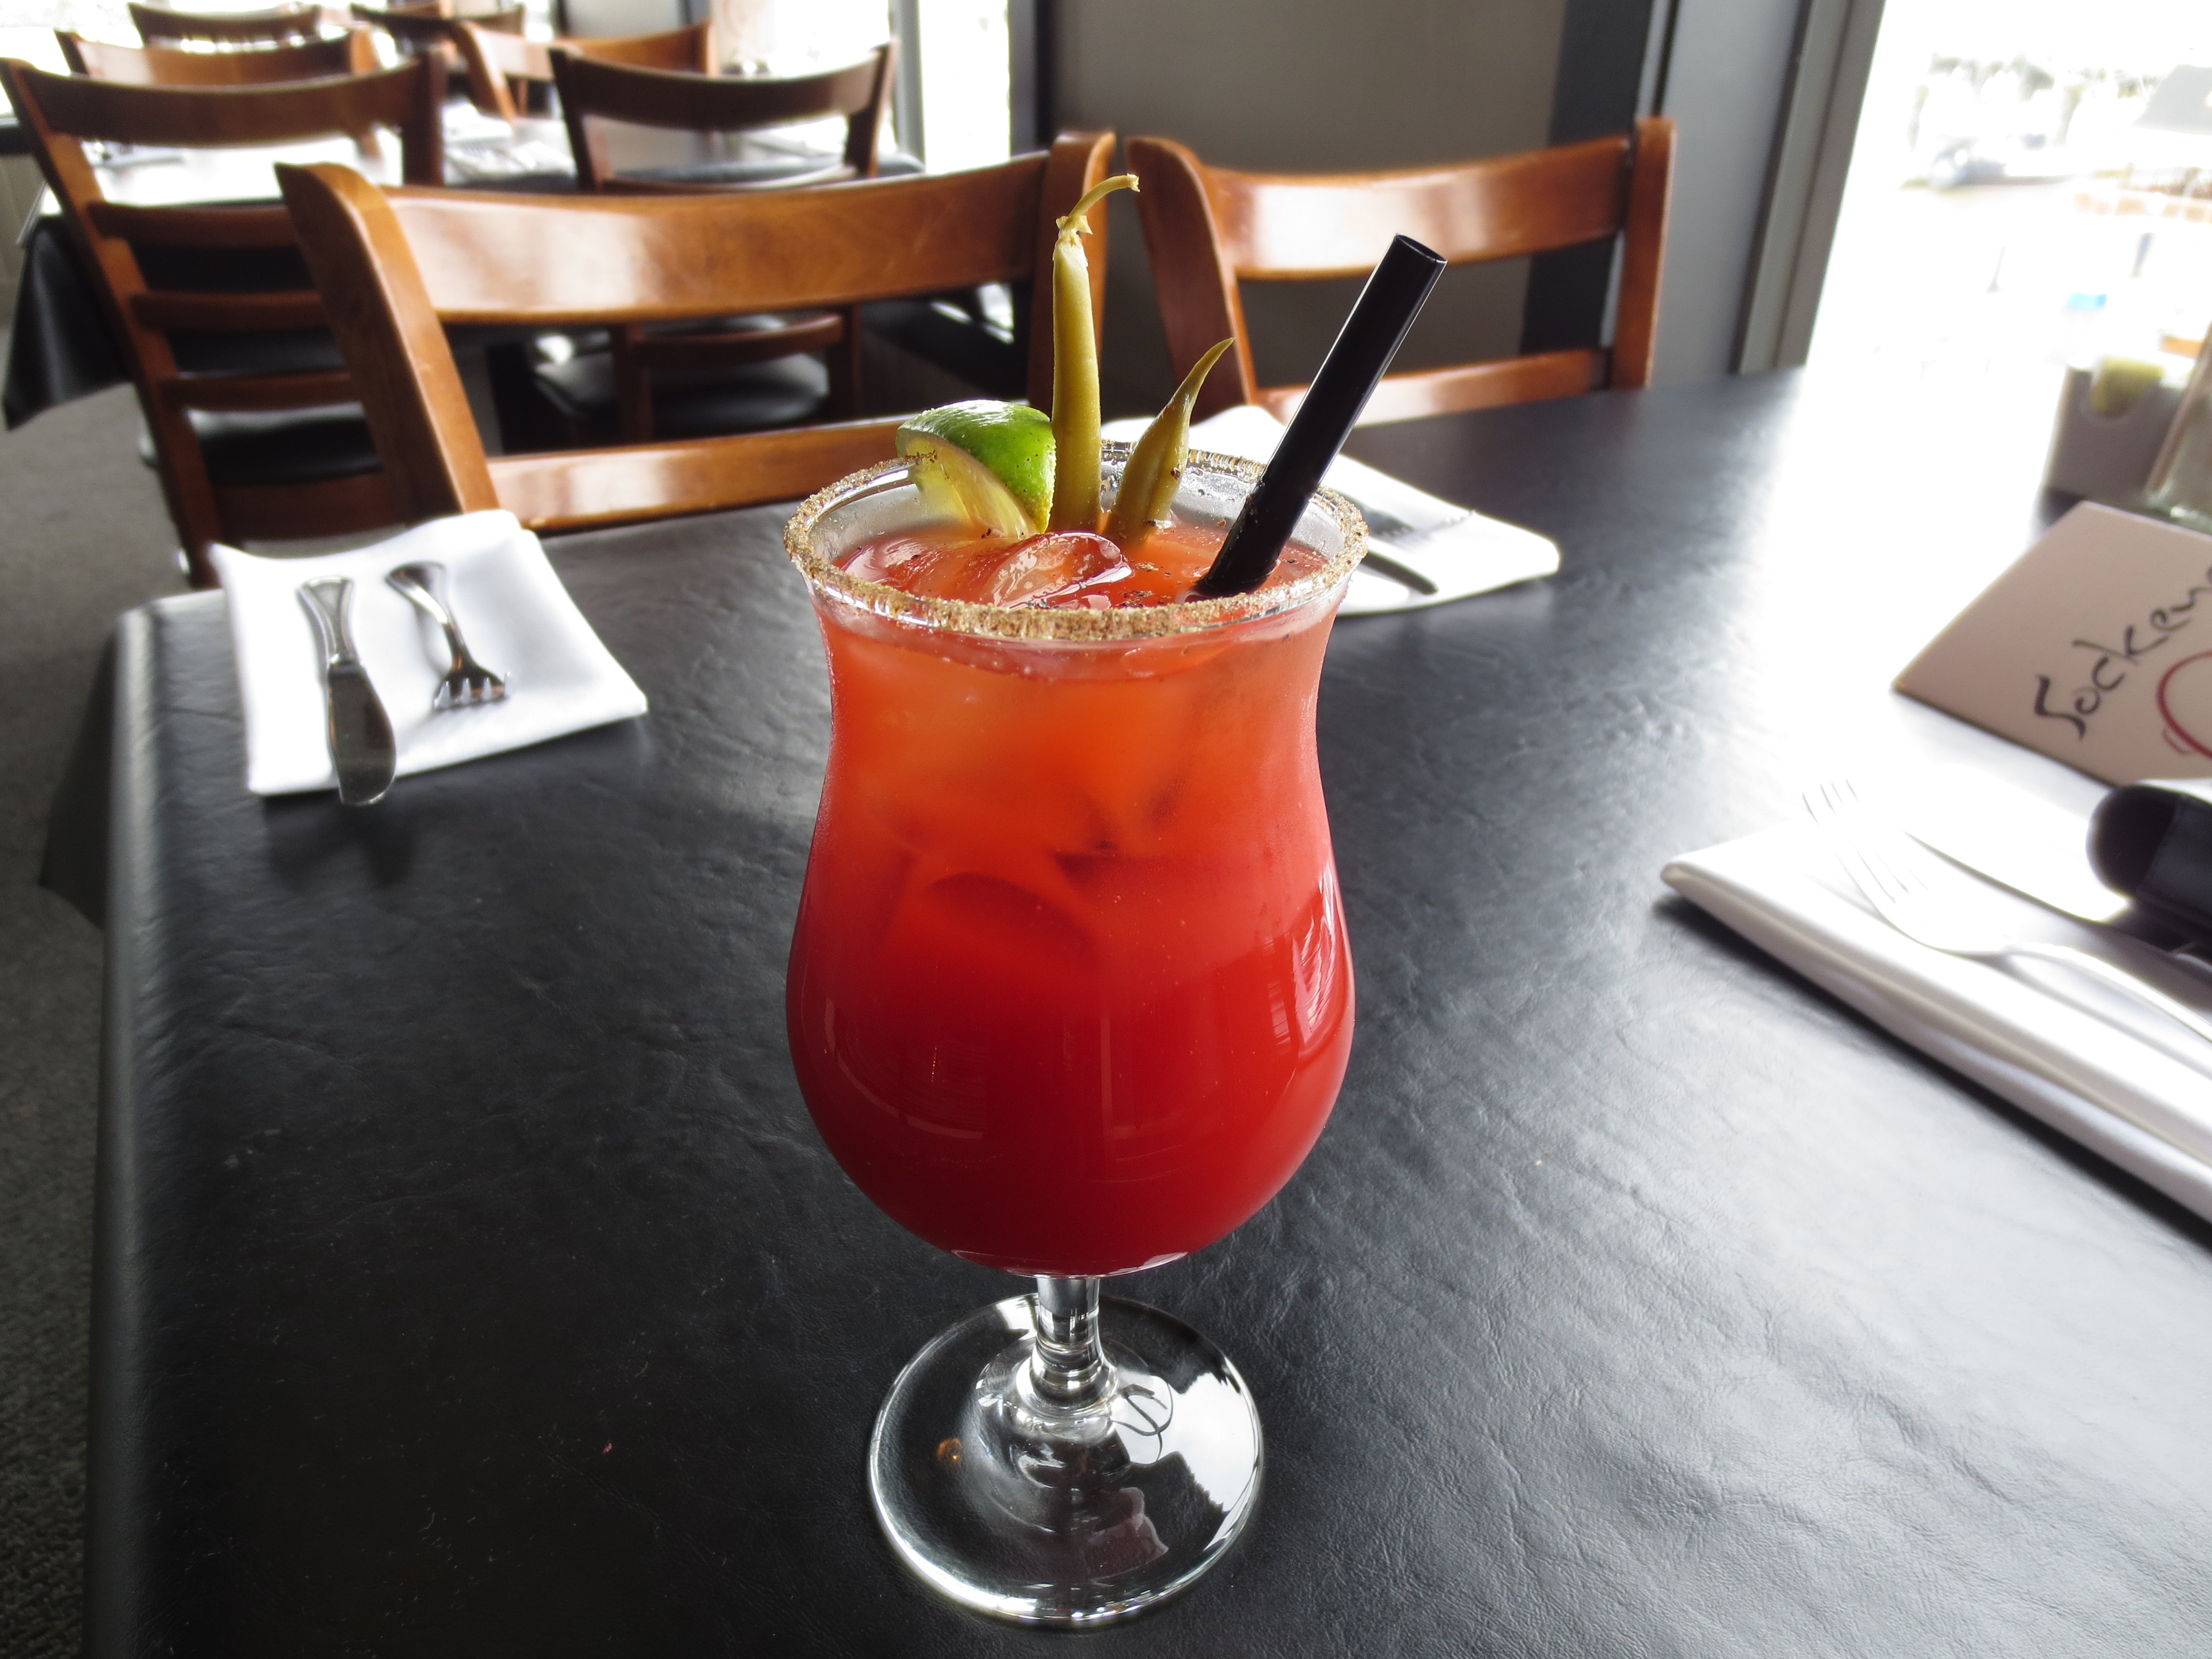
glass, food, drink, cocktail, caesar, alcoholic beverage